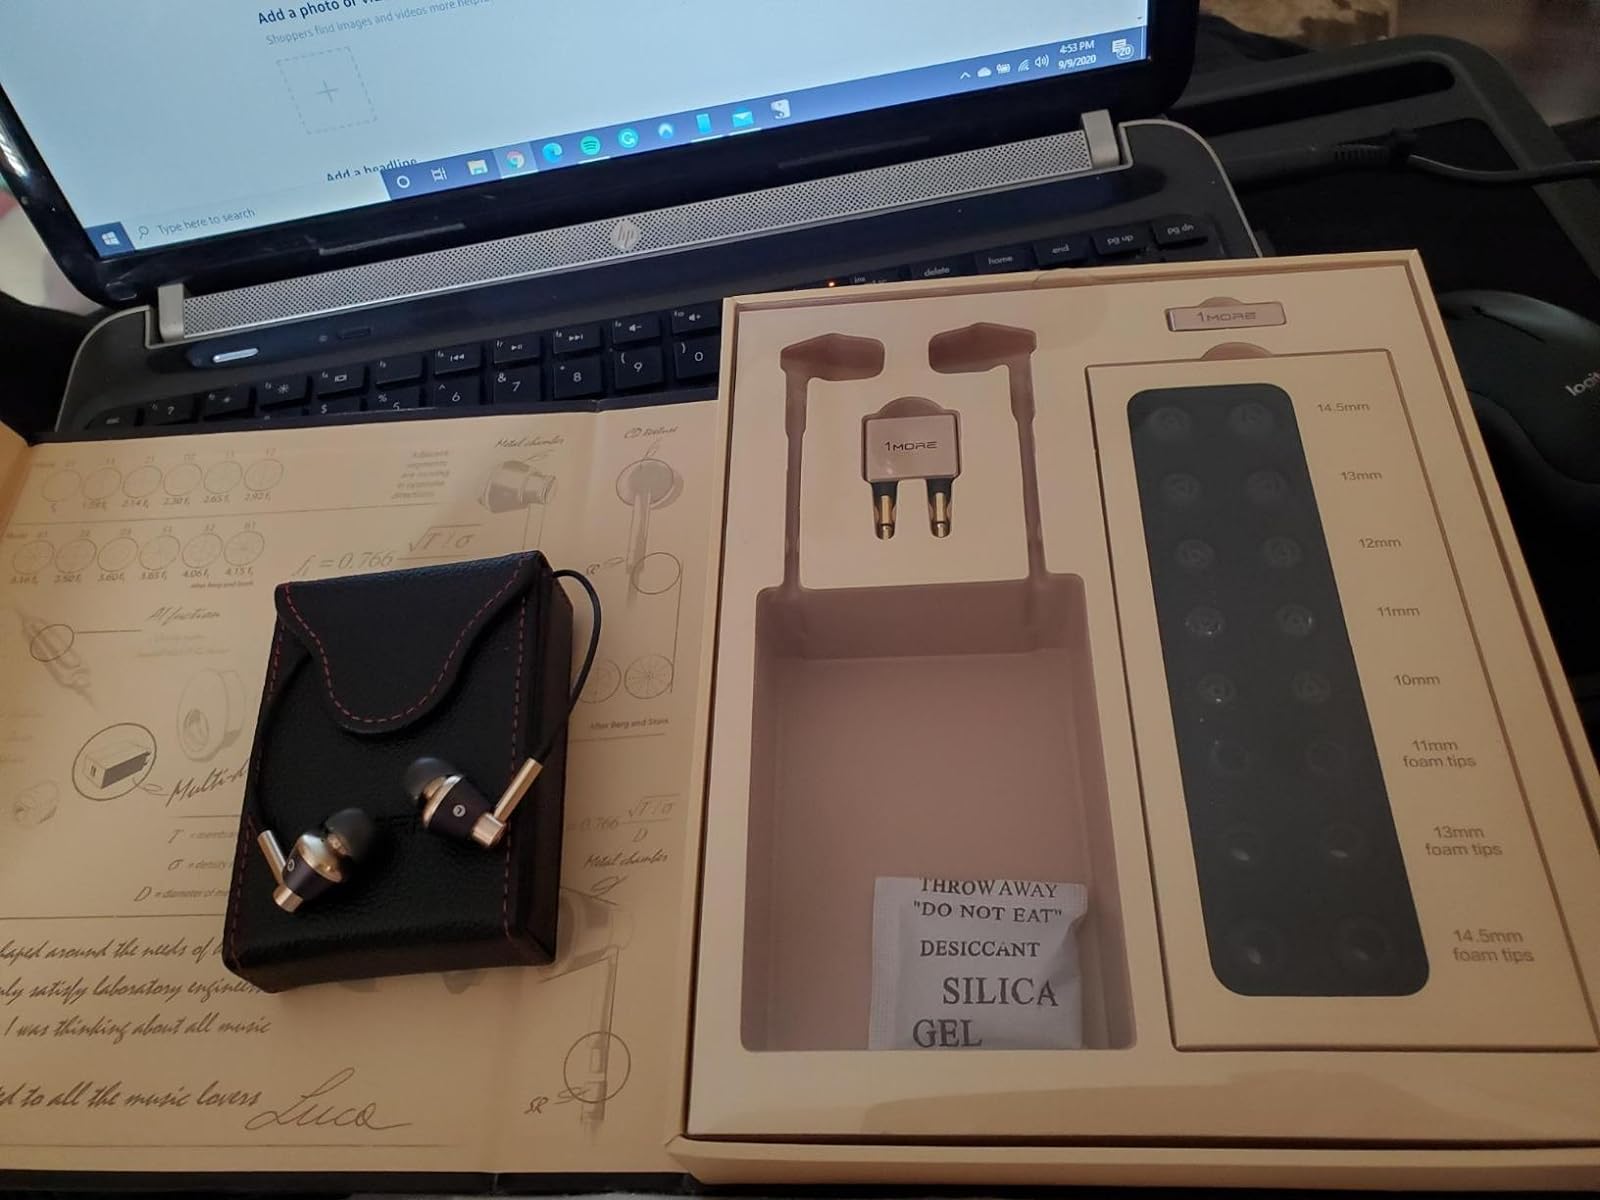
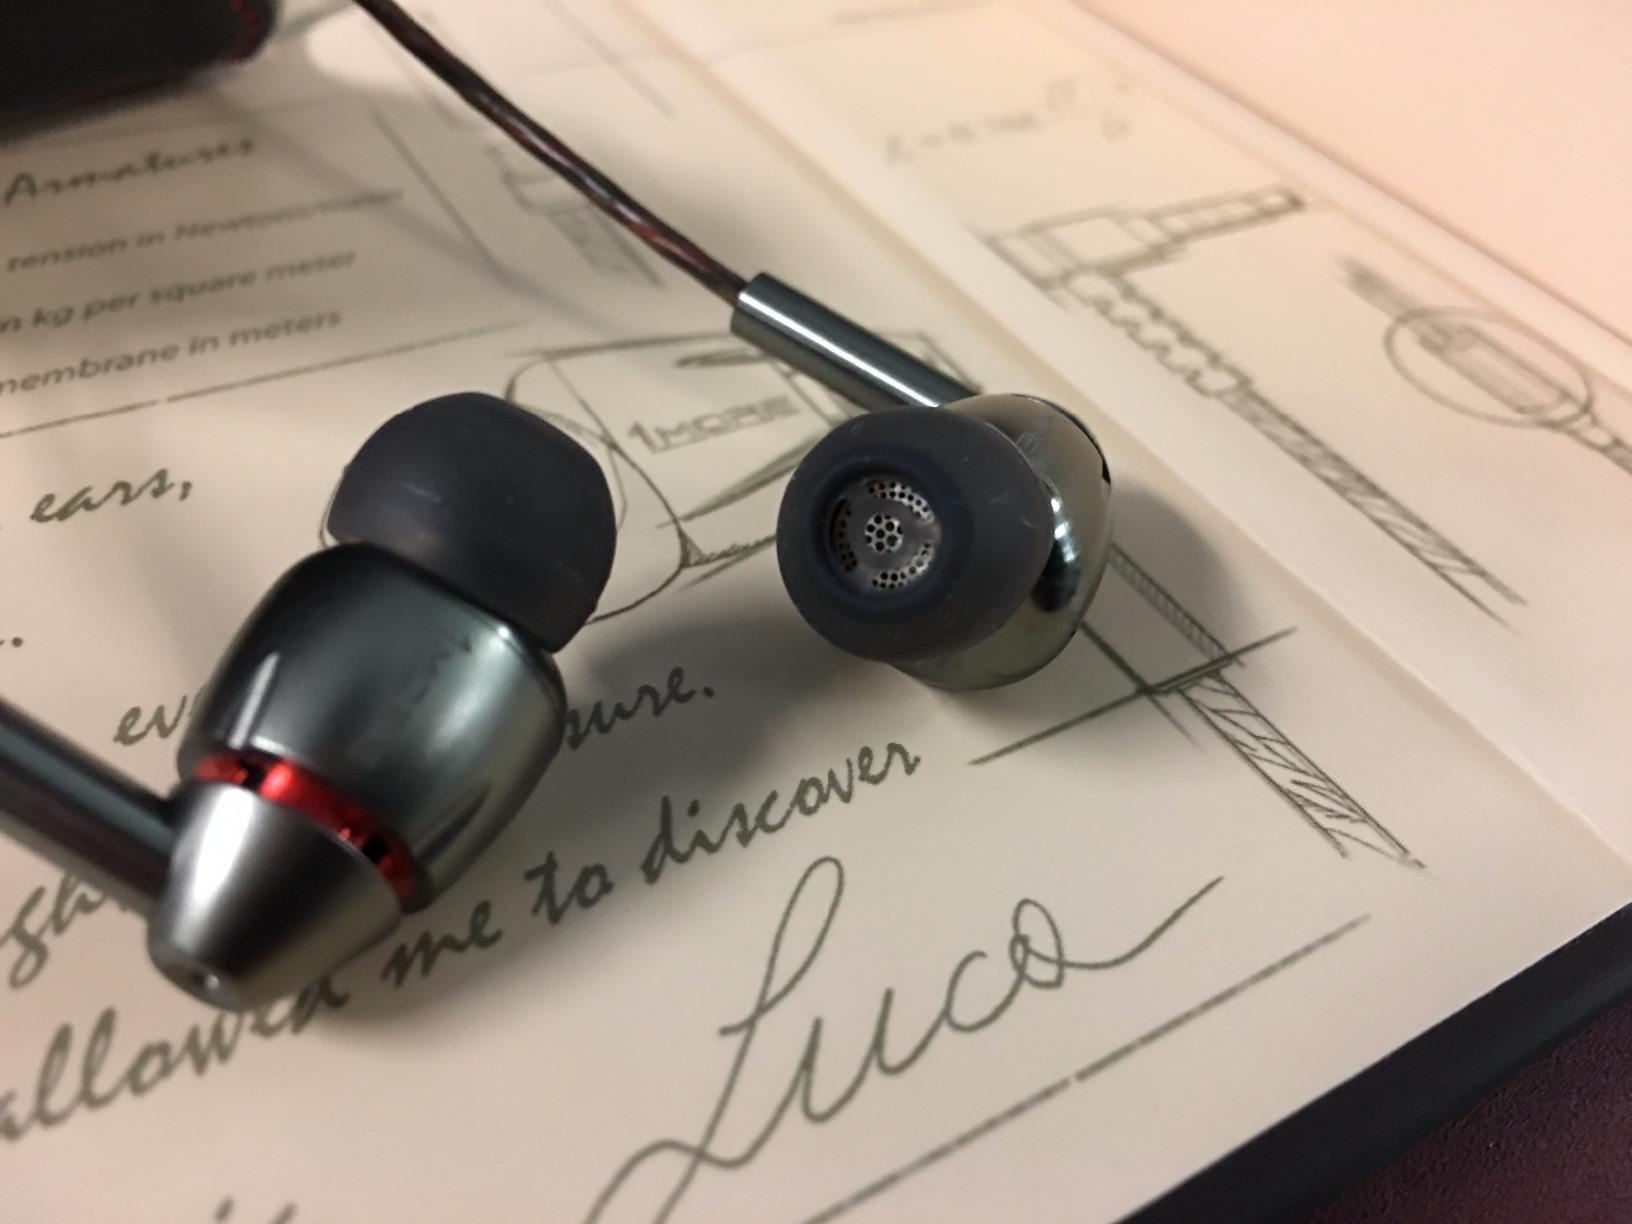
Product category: headphones
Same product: no